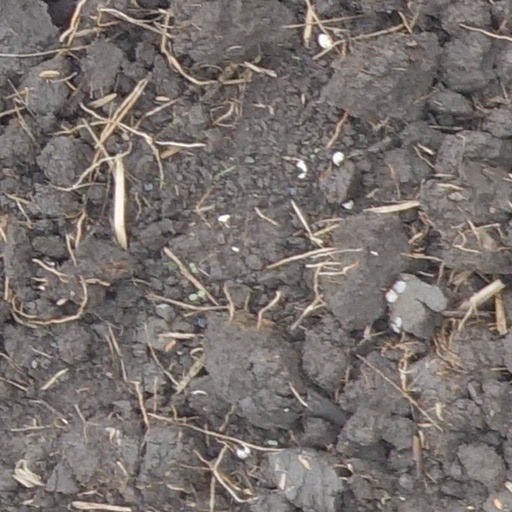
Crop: wheat